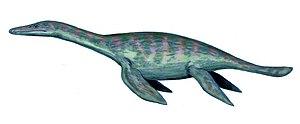
Macroplata est un genre éteint de pliosaures de la famille des Rhomaleosauridae. Il a vécu au Jurassique inférieur, à l'Hettangien, soit il y a environ entre 201,3 à 199,3 millions d'années. Ses fossiles ont été découverts en Angleterre.
Cette liste de Plésiosaures est une liste complète des différents genres classés dans l'ordre des Plesiosauria, en excluant les termes vernaculaires. Cette liste inclut tous les genres reconnus et acceptés, mais aussi les genres aujourd'hui considérés comme invalides, douteux, ou qui ne sont pas formellement publiés, ainsi que les « synonyme Junior » et les genres qui ne font plus partie des Plésiosaures.